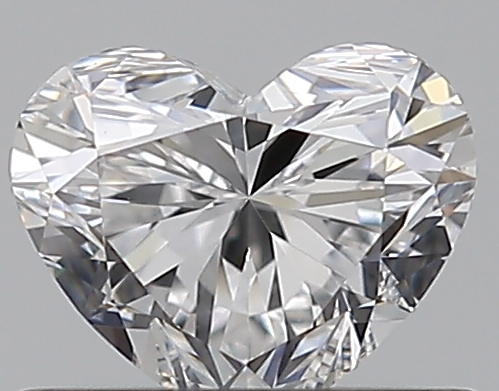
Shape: heart
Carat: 0.5
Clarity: VVS2
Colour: D
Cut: EX
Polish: EX
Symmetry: VG
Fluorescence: N
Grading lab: GIA
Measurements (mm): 4.62 x 5.49 x 3.33